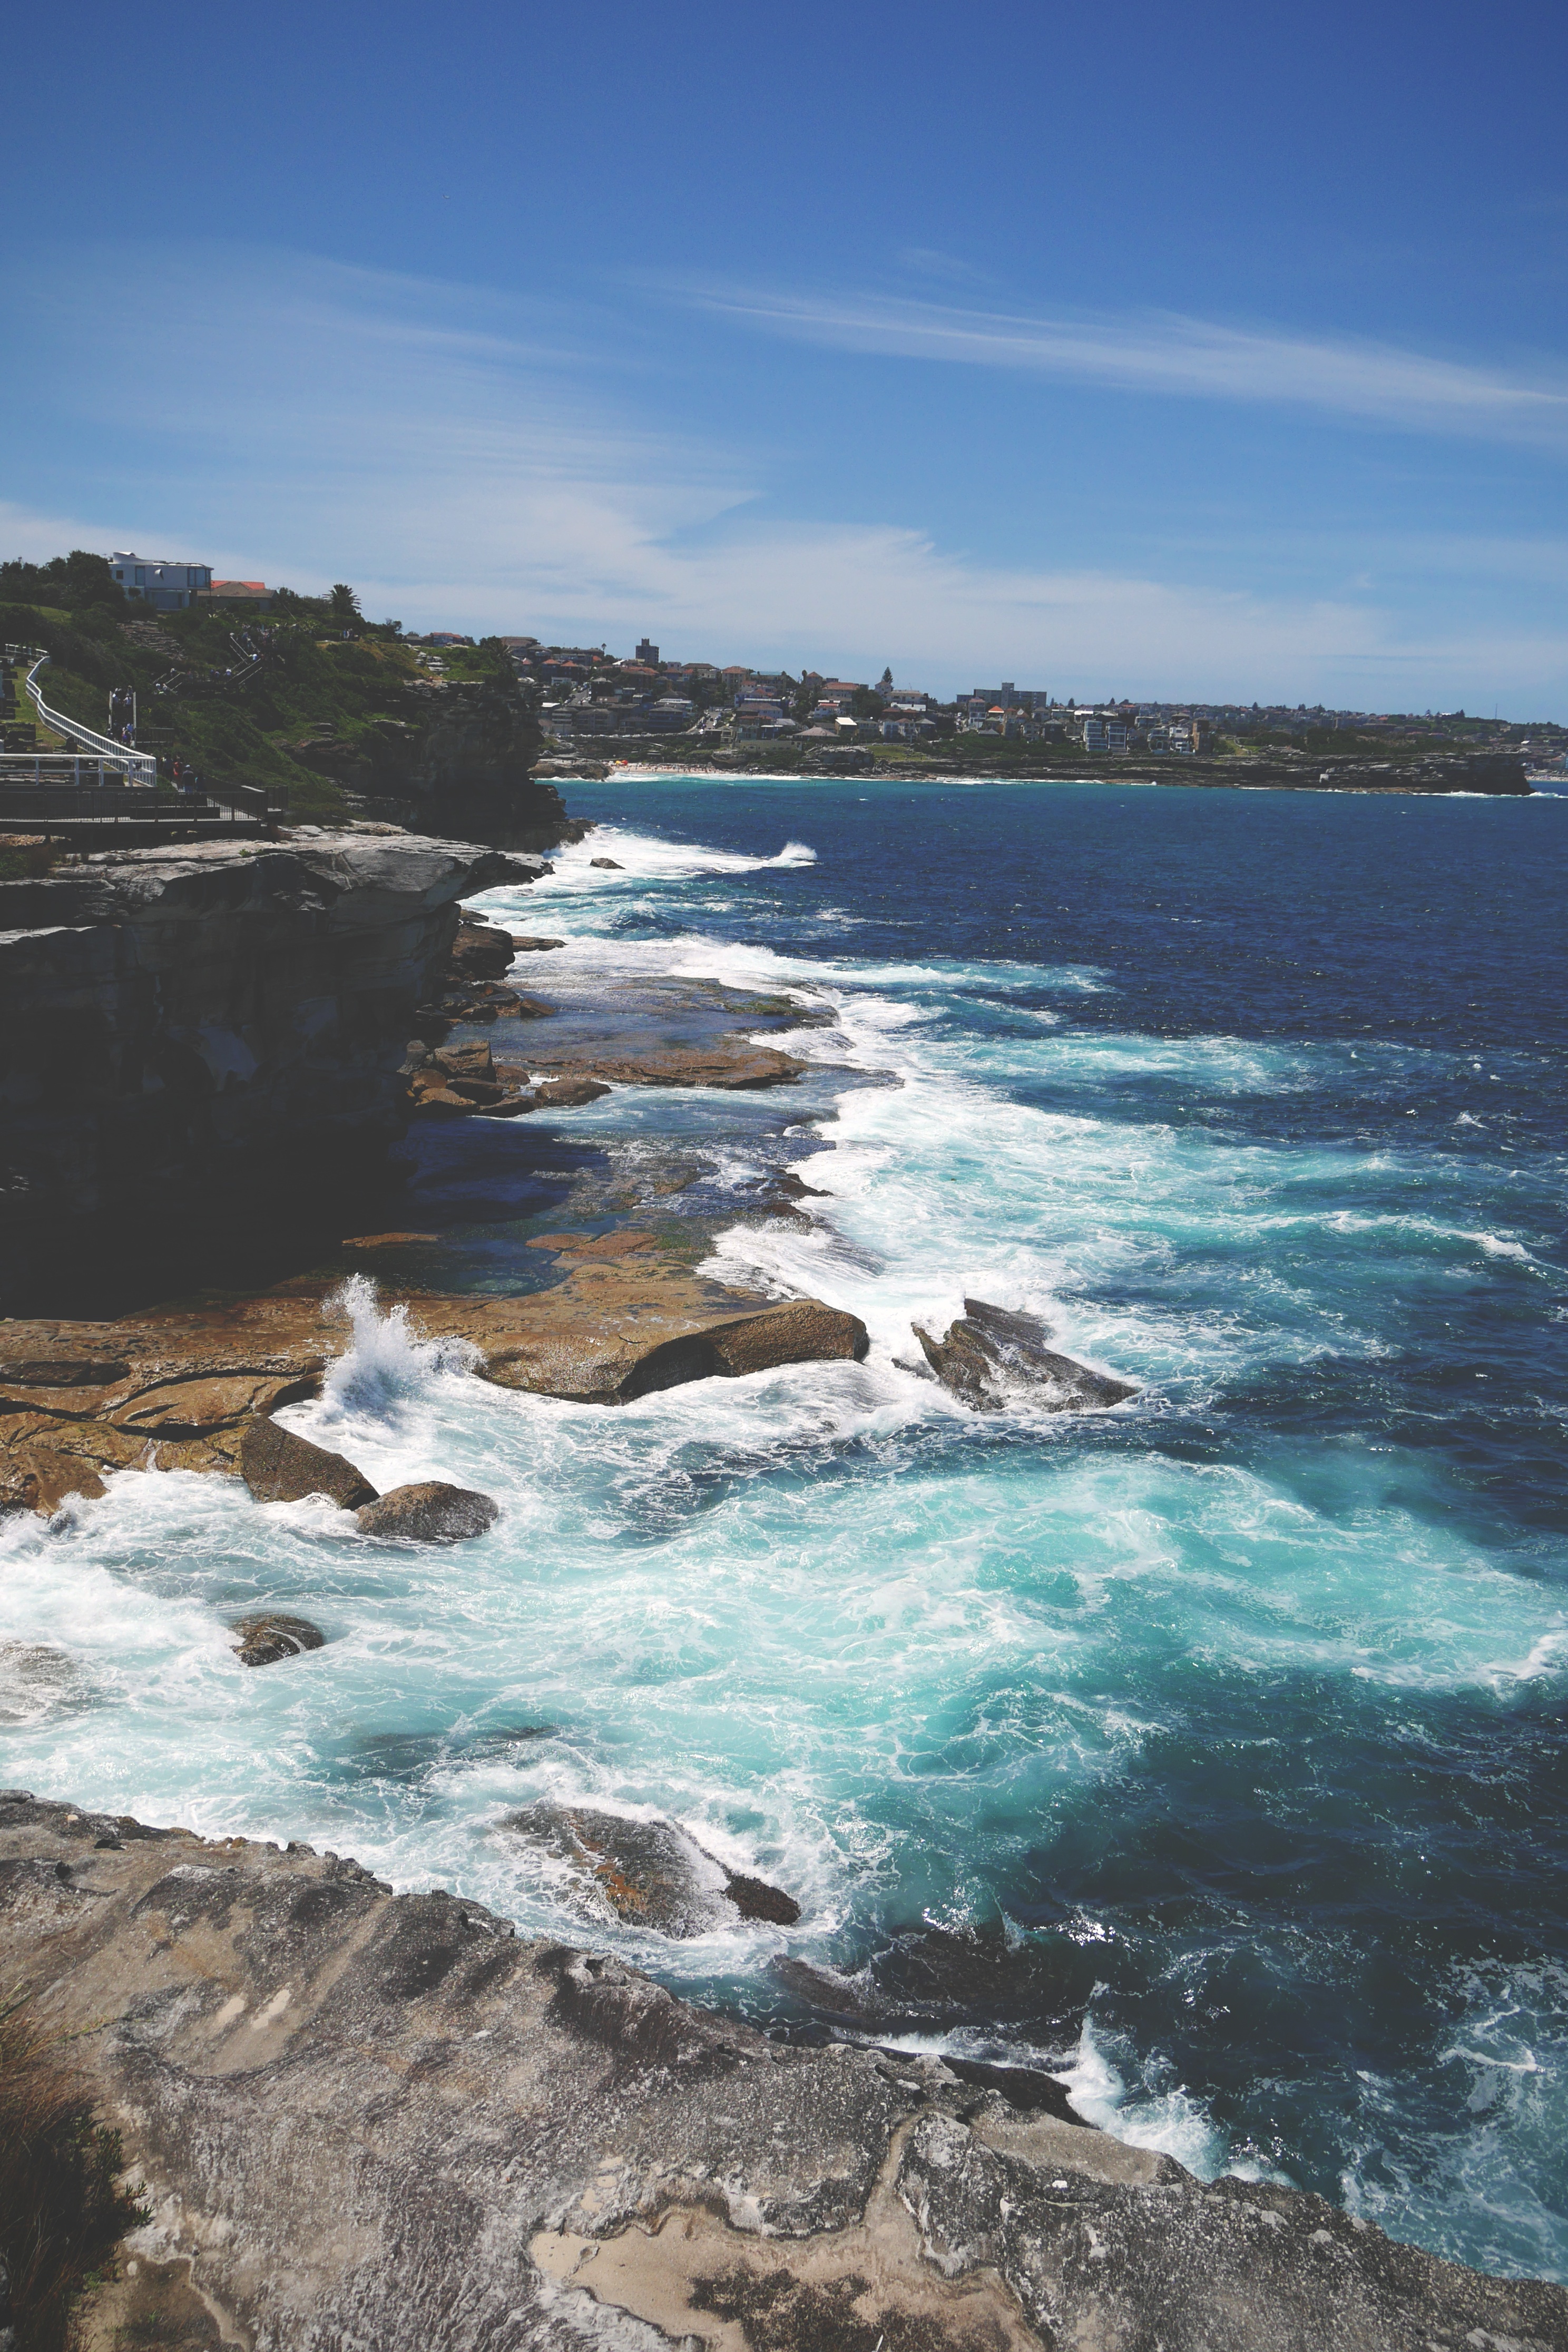
beach, sea, coast, water, rock, ocean, shore, wave, vacation, cliff, cove, bay, terrain, body of water, cape, geographical feature, wind wave